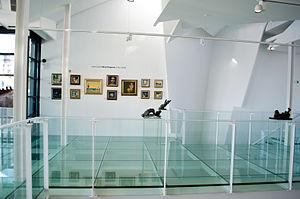
Ivan Kirkov, né le 1ᵉʳ janvier 1932 à Assénovgrad et mort le 19 septembre 2010 dans la même ville, est un peintre et illustrateur bulgare.